Shahar Pe'er

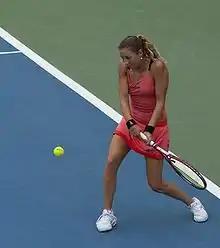
Pe'er at the 2010 ASB Classic

Pe'er started her 2010 season by reaching the semifinals of the ASB Classic before losing to Yanina Wickmayer. At the 2010 Moorilla Hobart International, Pe'er made it to the finals, before losing to Alona Bondarenko in straight sets.